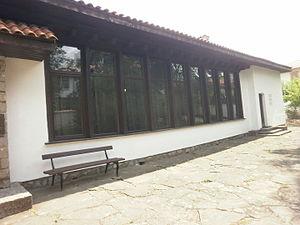
Karlovo est une ville centre de la Bulgarie, située dans l'une des vallées du versant sud de la chaîne du Balkan : la « vallée des roses ».